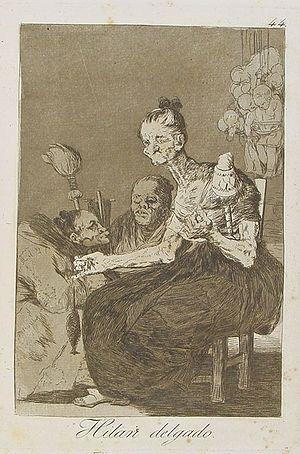
L'eau-forte Hilan delgado est une gravure de la série Los caprichos du peintre espagnol Francisco de Goya. Elle porte le numéro 44 dans la série des 80 gravures. Elle a été publiée en 1799.